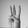
ASL letter: W